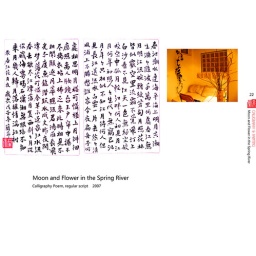
22 moon and flower in the spring river